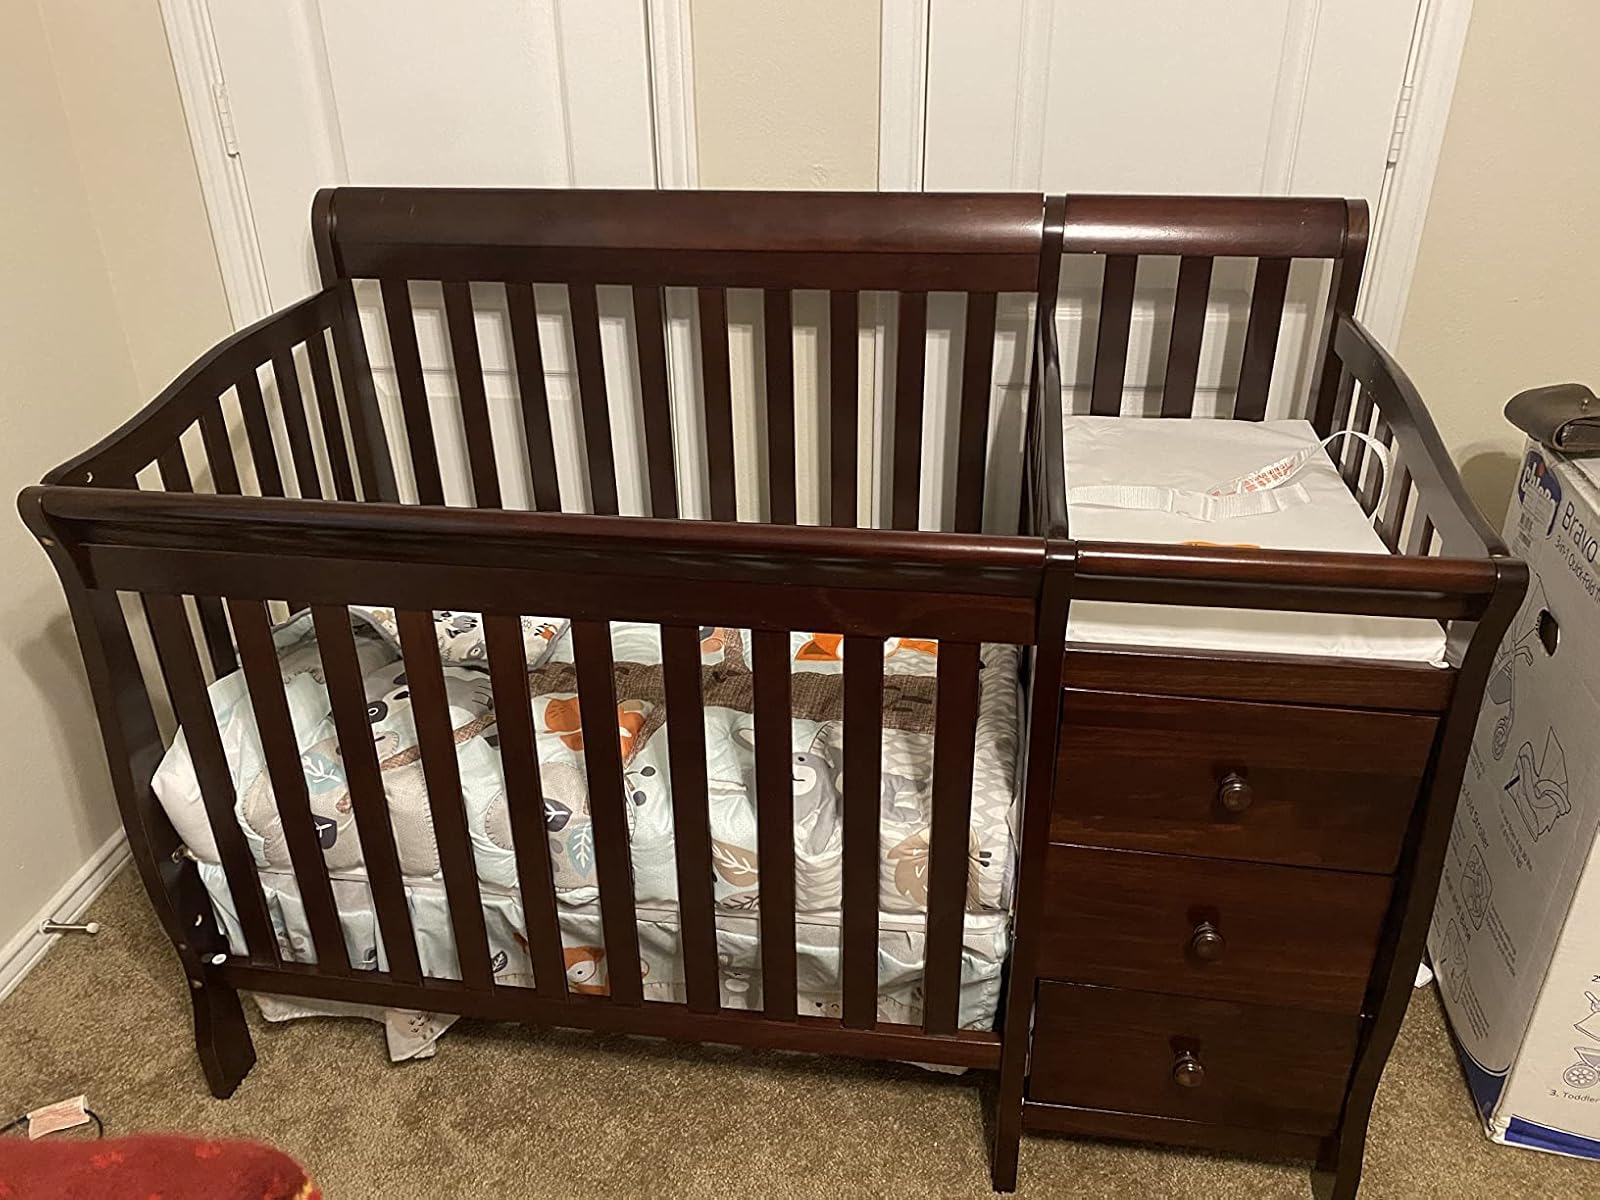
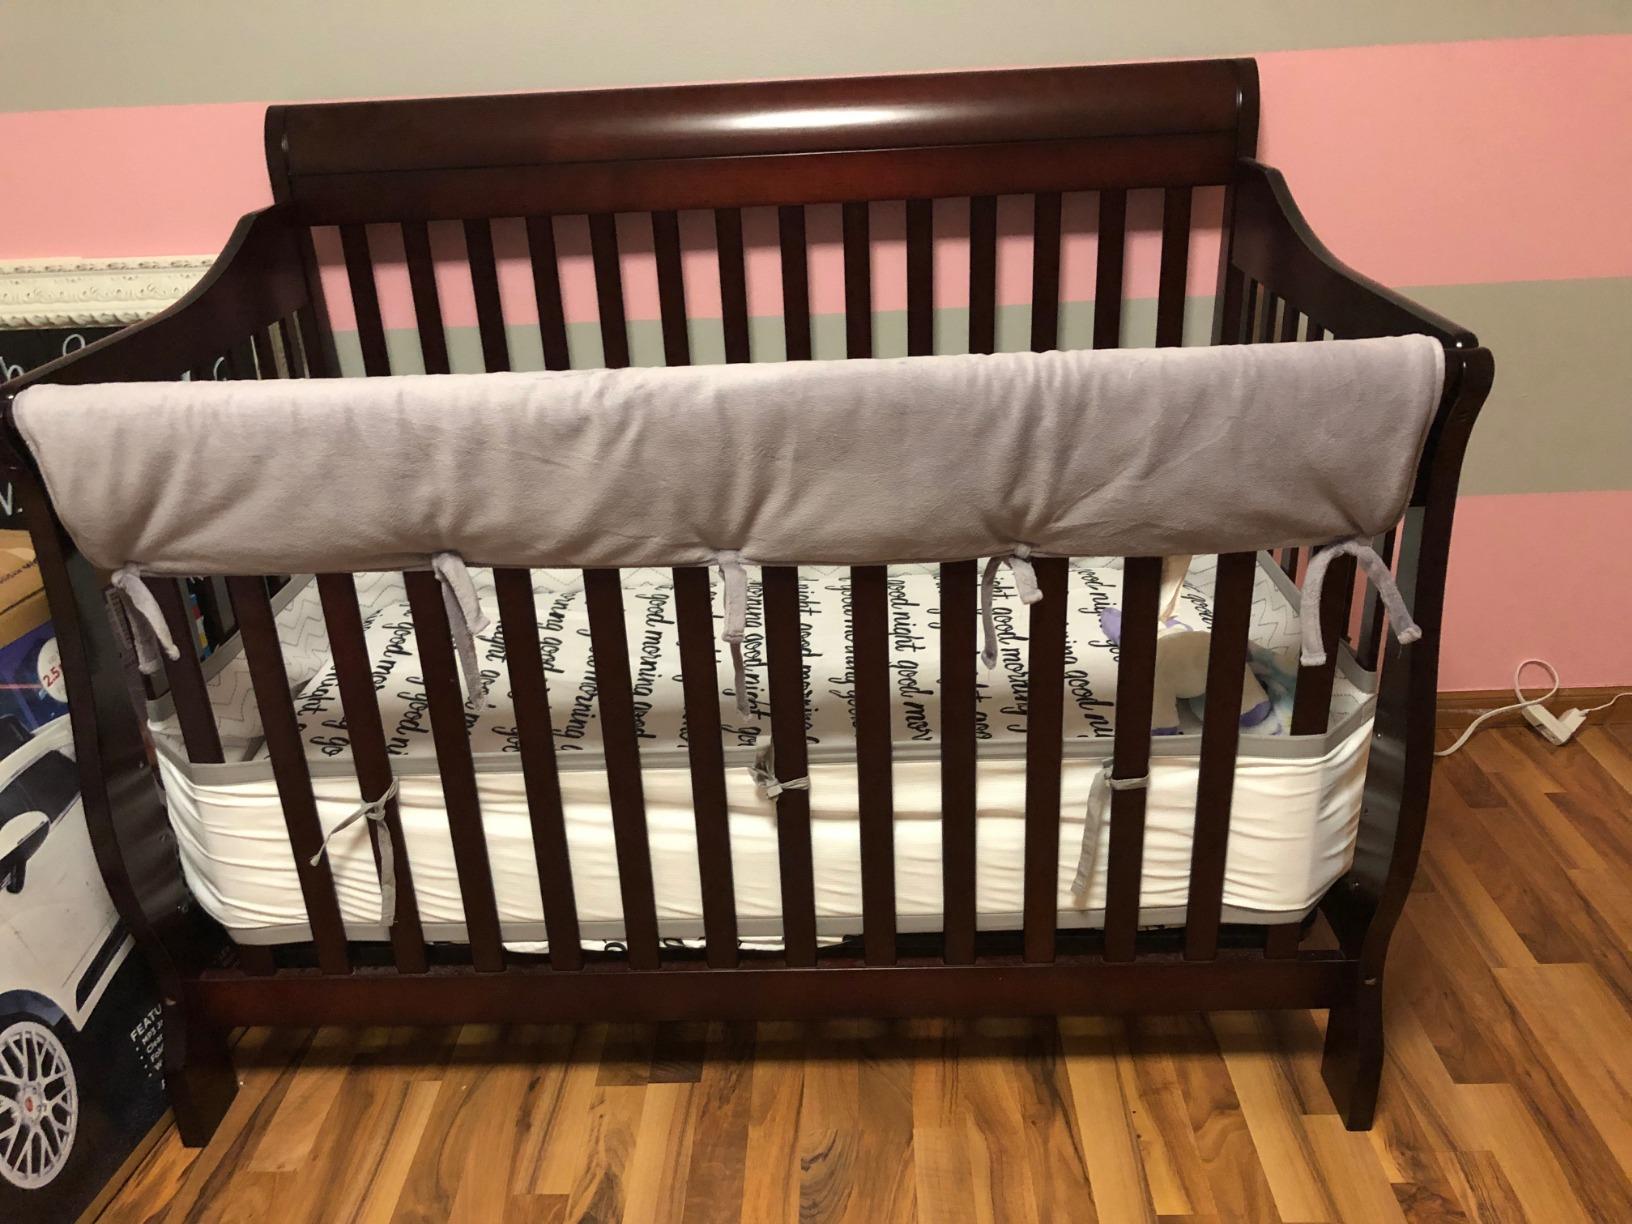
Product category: products_crib
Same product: no